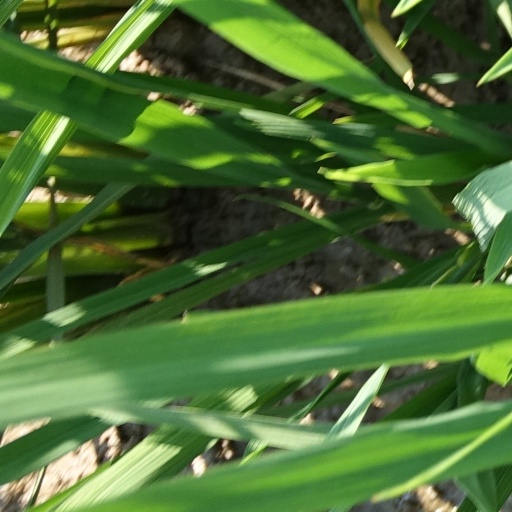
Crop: rice